MV Chilkat

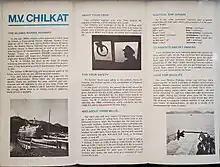
Chilkat Welcome Aboard brochure. Back.

In 2012, "Chilkat" was purchased by Island Scallops for use as a scallop tender.